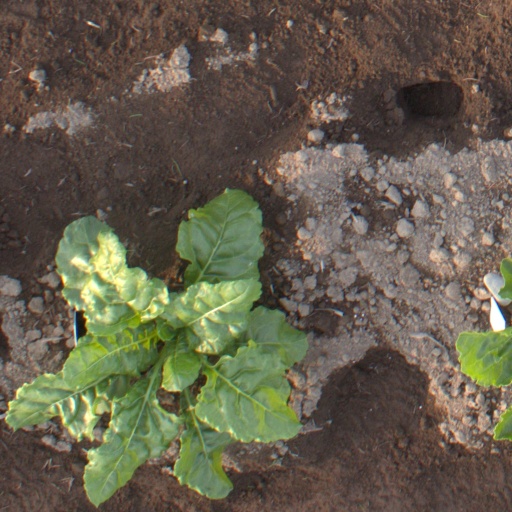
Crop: sugar beet